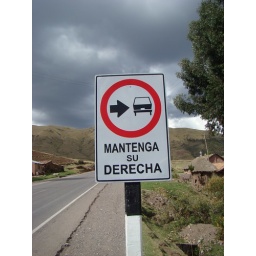
Roadside car passing sign near the city of Cusco, (Peru)